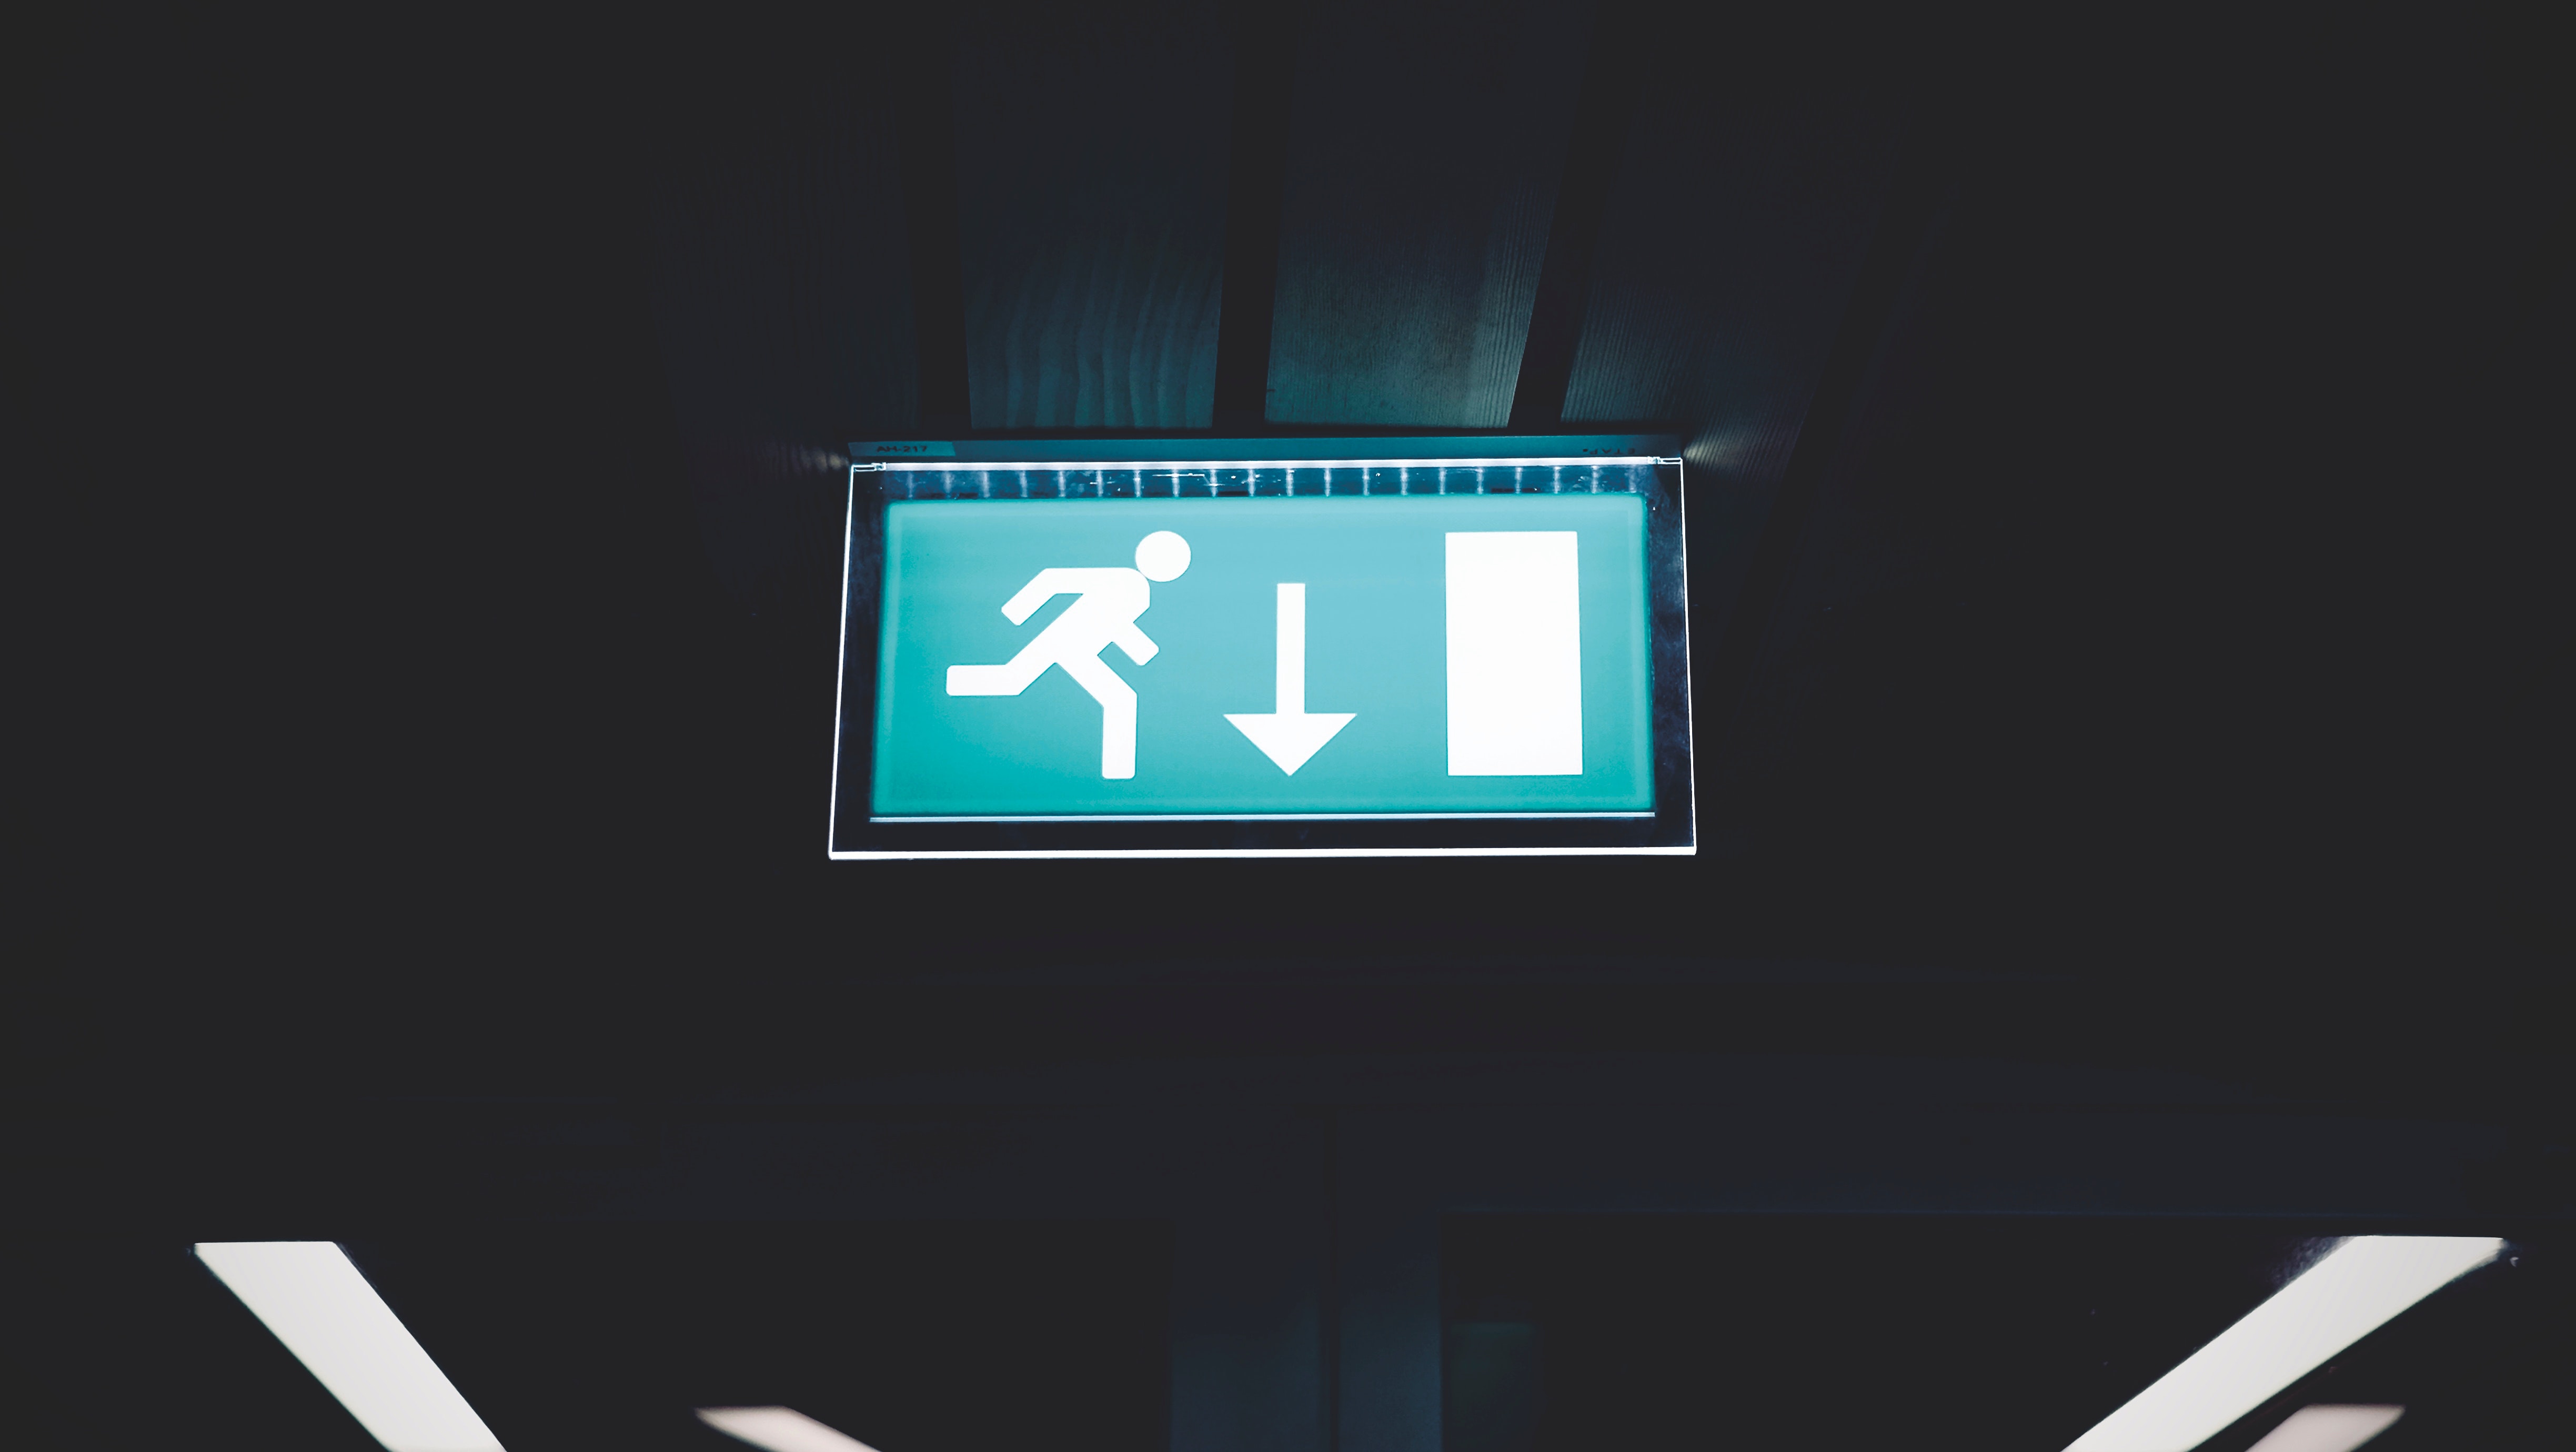
text, font, logo, design, animation, technology, display device, room, brand, graphics, graphic design, icon, screenshot